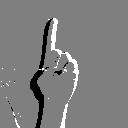
ASL letter: z